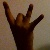
The image shows a hand gesture representing the number 8 in Indian Sign Language.